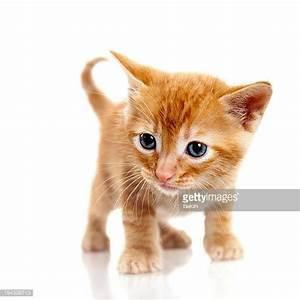
cat